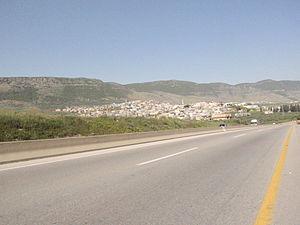
Israël - Galilée - village arabe de Nahf. Nahaf נחף